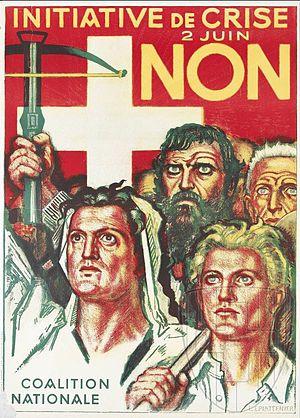
Affiche pour la votation sur l'initiative de crise de 1935
Les Jeunes paysans est un ancien mouvement puis parti politique suisse fondé en 1927. Certains de ses membres ont rejoint par la suite le Parti démocratique suisse et/ou le Parti des paysans, artisans et indépendants.
L'initiative populaire « pour combattre la crise économique et ses effets » est une initiative populaire fédérale suisse, rejetée par le peuple et les cantons le 2 juin 1935.